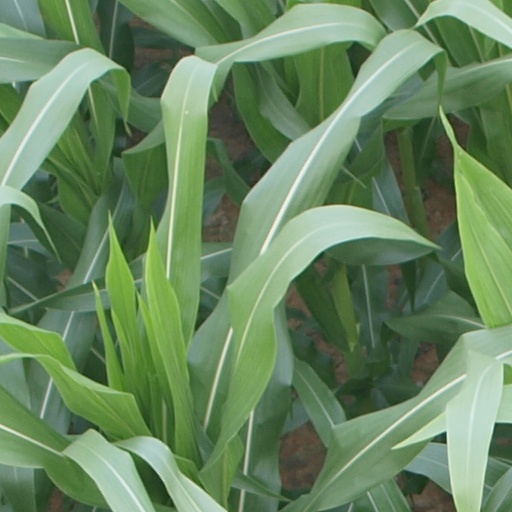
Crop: maize; corn